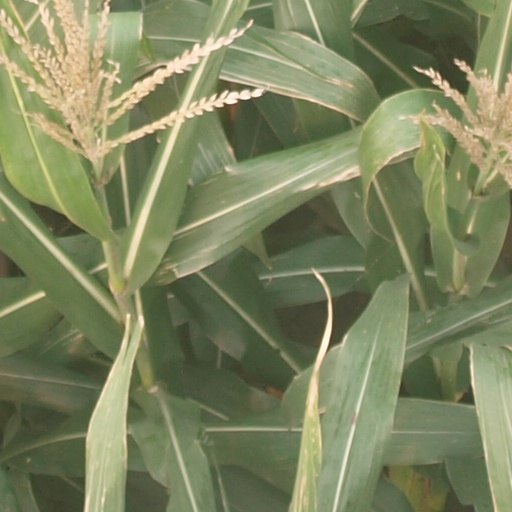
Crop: maize; corn